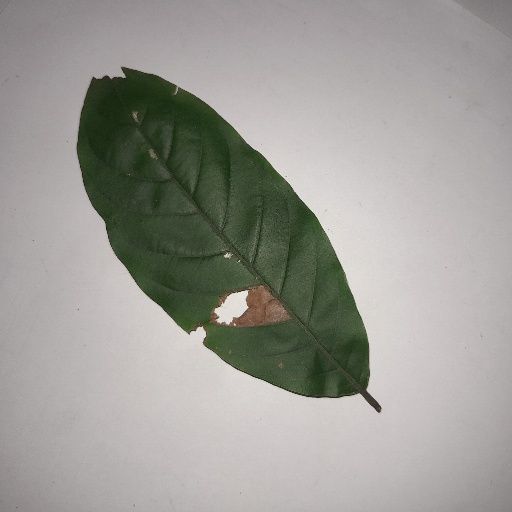
Species: HariTaki
Leaf condition: Bacterial Spot